Greenville Air Force Base (Mississippi)

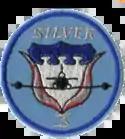
Emblem of the 3505th Pilot Training Wing (ATC)

ATC activated Graham Air Base, Florida in January 1953 to replace Greenville Air Base as a contract primary pilot training school. Greenville was redesignated as Greenville Air Force Base and became a full-fledged Air Training Command basic single-engine pilot training school, with the 3505th Pilot Training Wing (Basic, Single-Engine) as its operational training unit. Instruction was begun in April 1953 flying T-28 Trojans. The wing was upgraded to jet trainers in 1955 when T-33 Shooting Stars arrived.